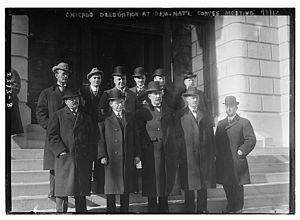
Le Comité national démocrate est un organisme politique américain chargé de diriger le Parti démocrate au niveau national. Il est responsable du développement et de la promotion des idées démocrates, ainsi que de la coordination des collecte de fonds et des stratégies électorales. À quelques exceptions près, des comités du même type existent dans chaque État et dans la plupart des comtés des États-Unis. Le DNC est aussi responsable depuis 1852 de l'organisation et de la gestion des Conventions nationales démocrates, qui désignent le candidat officiel du parti pour les élections présidentielles.